Olivier Pastré

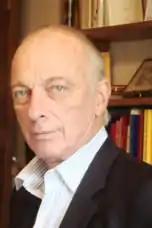

Olivier Pastré (born 1950) is a French banker and economist. He serves as Chairman of IM Bank and as a professor of economics at Paris 8 University.